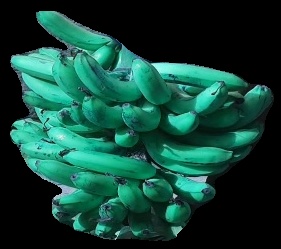
Variety: pachbale
Grade: grade3